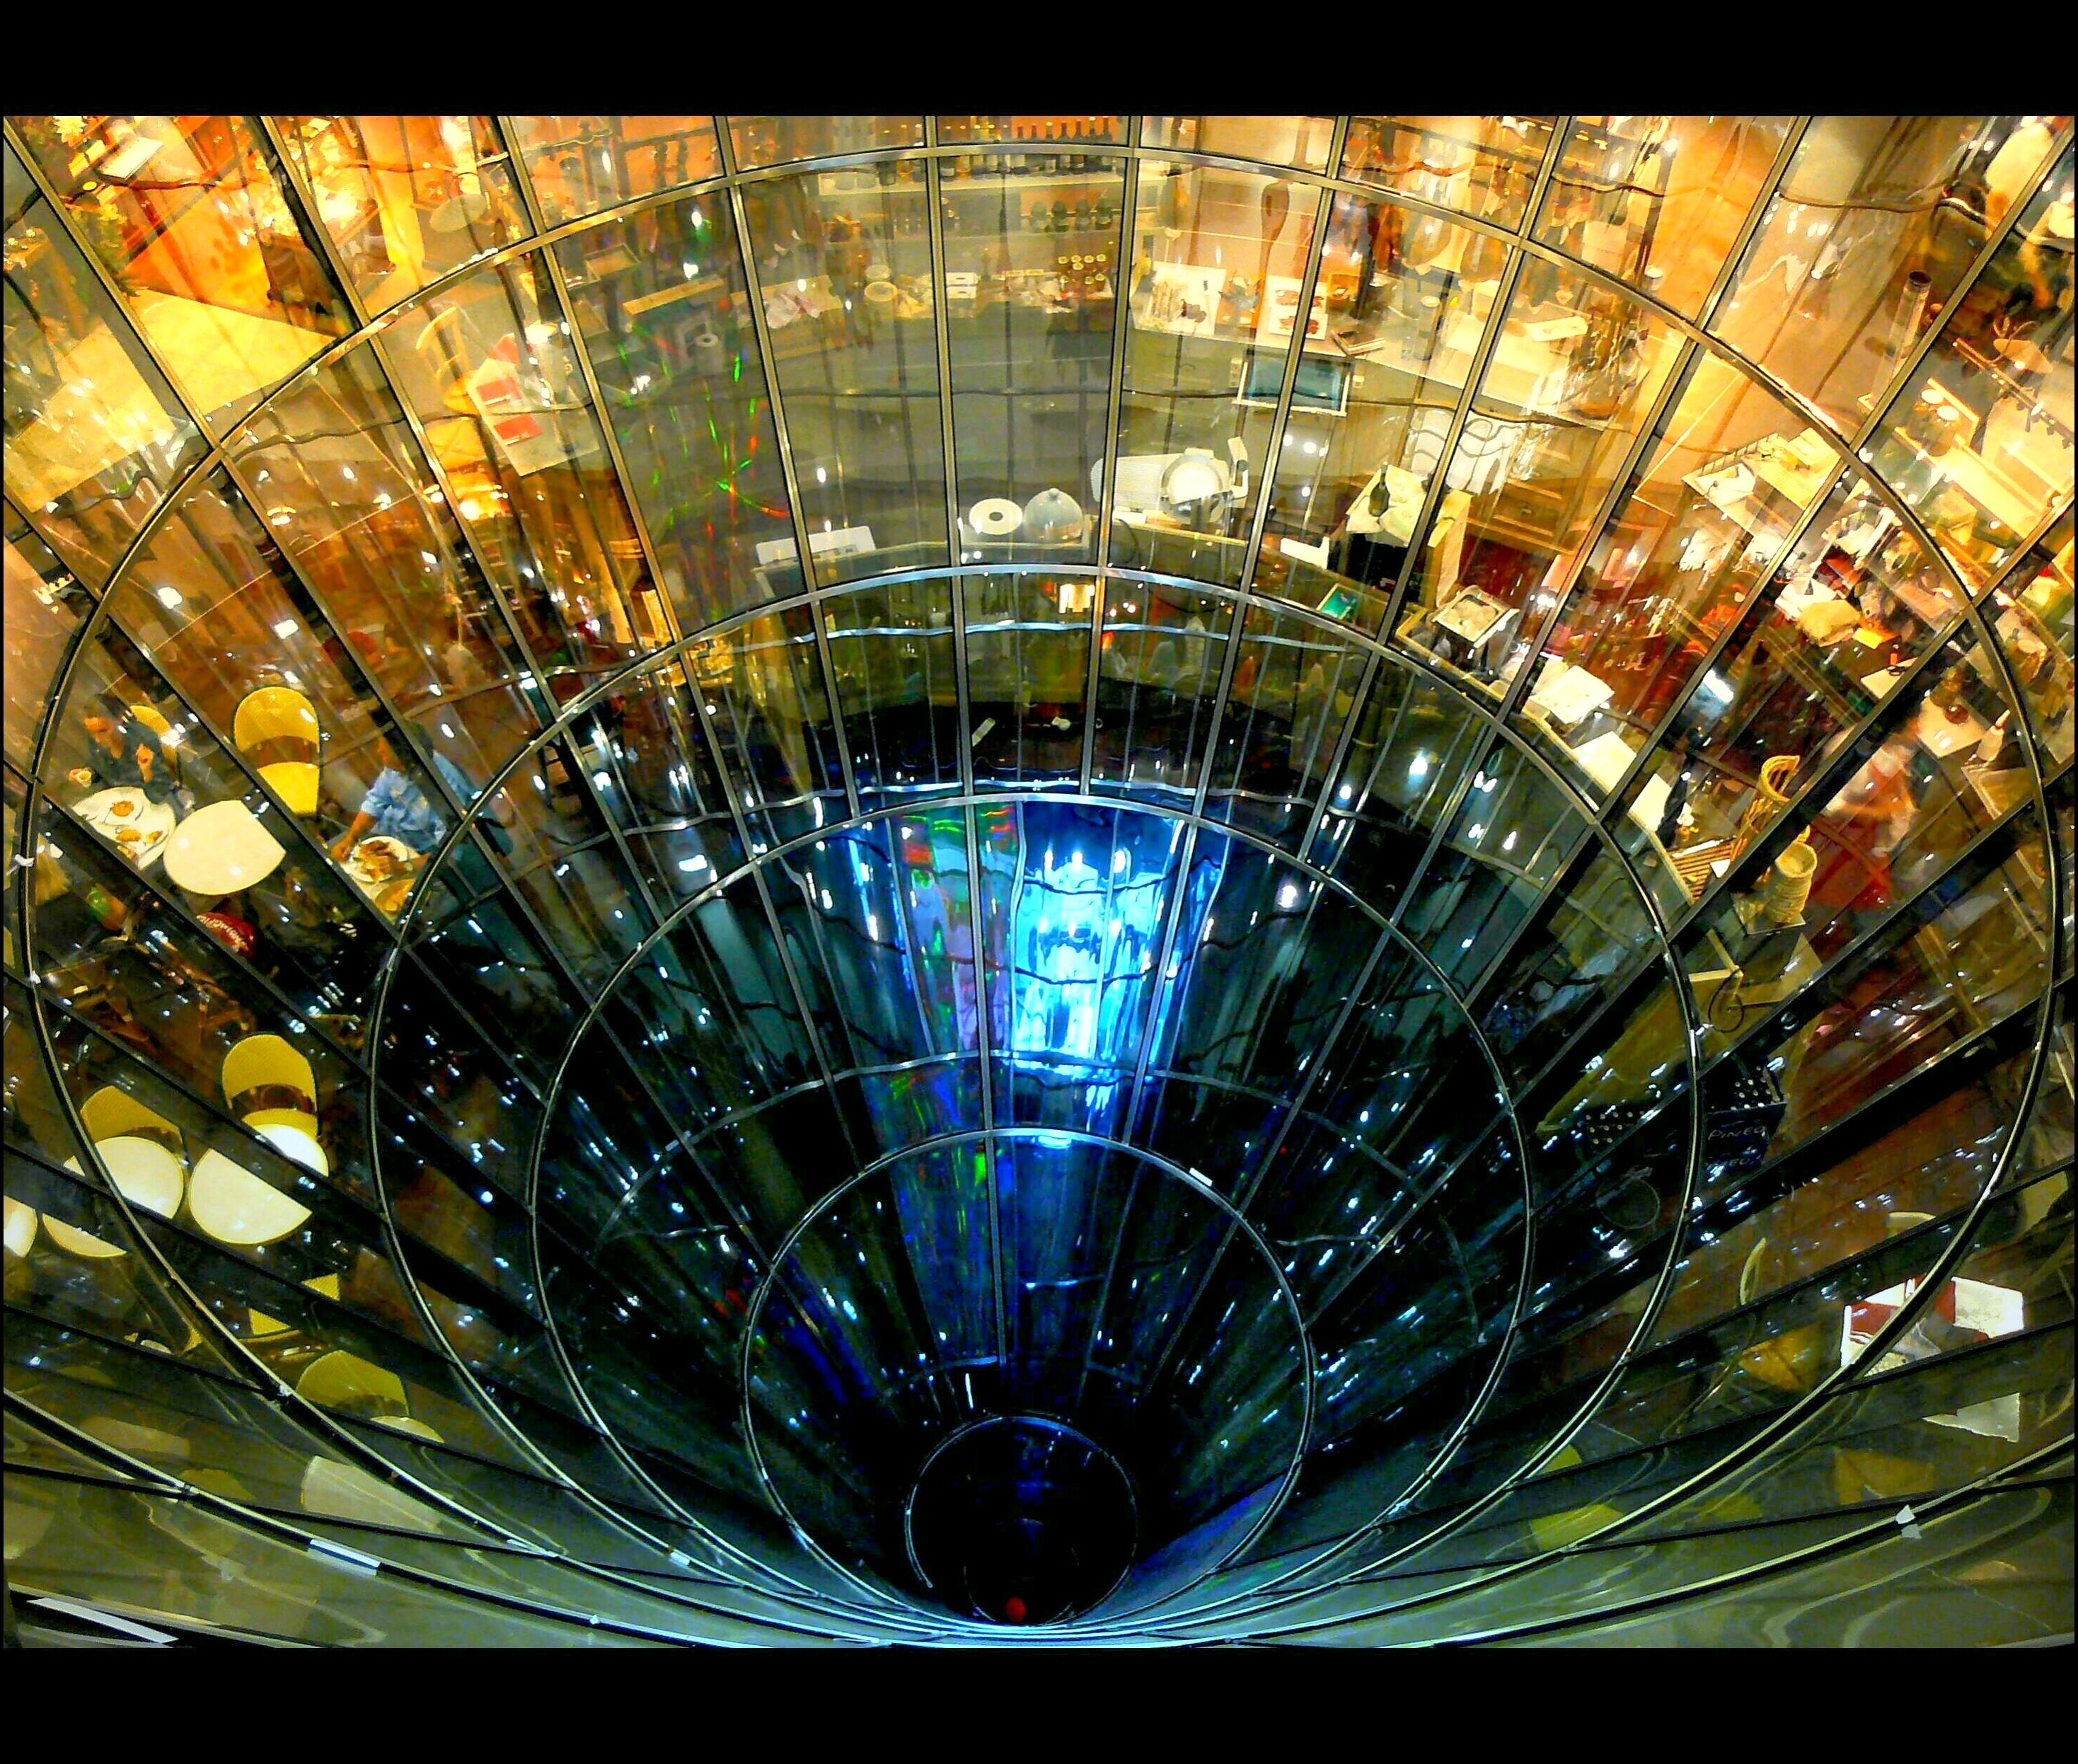
light, architecture, technology, flower, window, glass, building, reflection, color, lamp, lighting, material, art, lights, glasses, deep, symmetry, lamps, floors, department store, modern art, abyss, funnel, by looking, glass panes, moe, window panes, fractal art, innenarchitaktur, perpektive, funnel form, odern